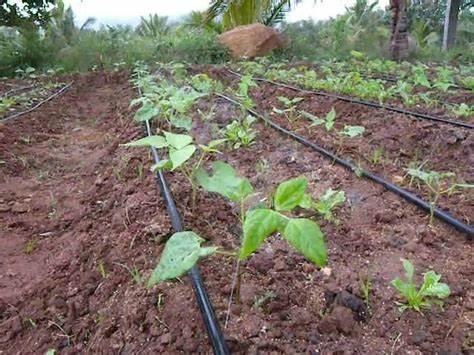
Ukuzaji wa mbegu kuwa miche katika vitalu maalum vinavyonyunyuziwa maji na mfumo wa umwagiliaji kabla ya kuhamisha miche hiyo na kupandikiza shambani.